Effects of the 2020 North Indian Ocean cyclone season in India

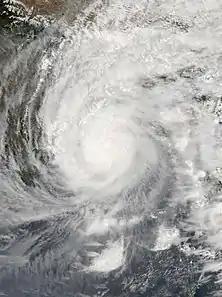
Satellite image of Amphan showing its curved rainbands

The only storm of the month, Amphan caused lots of damage to standing crops, thousands of trees were uprooted, and power and water supply was interrupted in the state capital Kolkata. At least 86 people died in West Bengal; most of the fatalities were due to electrocution or the collapse of homes. The state government estimated that the storm caused at least ₹1.02 trillion (US$13.5 billion) in damage and directly affected 70 percent of the state's population. An estimated storm surge of inundated a wide swath of coastal communities and communications were severed. The greatest inundations were expected in the Sundarbans, where flooding could extend inland. Embankments in the region were overtaken by the surge, leading to inundation of the islands in the Sundarbans. Bridges linking islands to the Indian mainland were swept away. The cyclone produced sustained winds of and gusts to , which were recorded by the Alipore observatory, Kolkata, West Bengal, damaging homes and uprooting trees and electric poles. Wind speed along coastal areas were measured up to . In Canning a wind speed of with gusting up to was recorded, while nearby Nimpith and Sagar Island observed and wind speed. The Netaji Subhas Chandra Bose International Airport recorded wind speeds up to .This overturned vehicles and snapped approximately 10,000 trees. The Calcutta Municipal Corporation stated that Amphan toppled over 4,000 electric poles, leaving much of the city without power for over 14 hours.